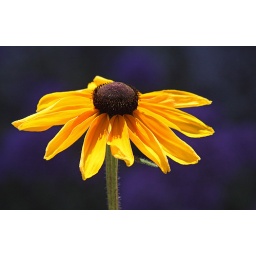
Yellow flower isolated against purple flowers that were in full shade.